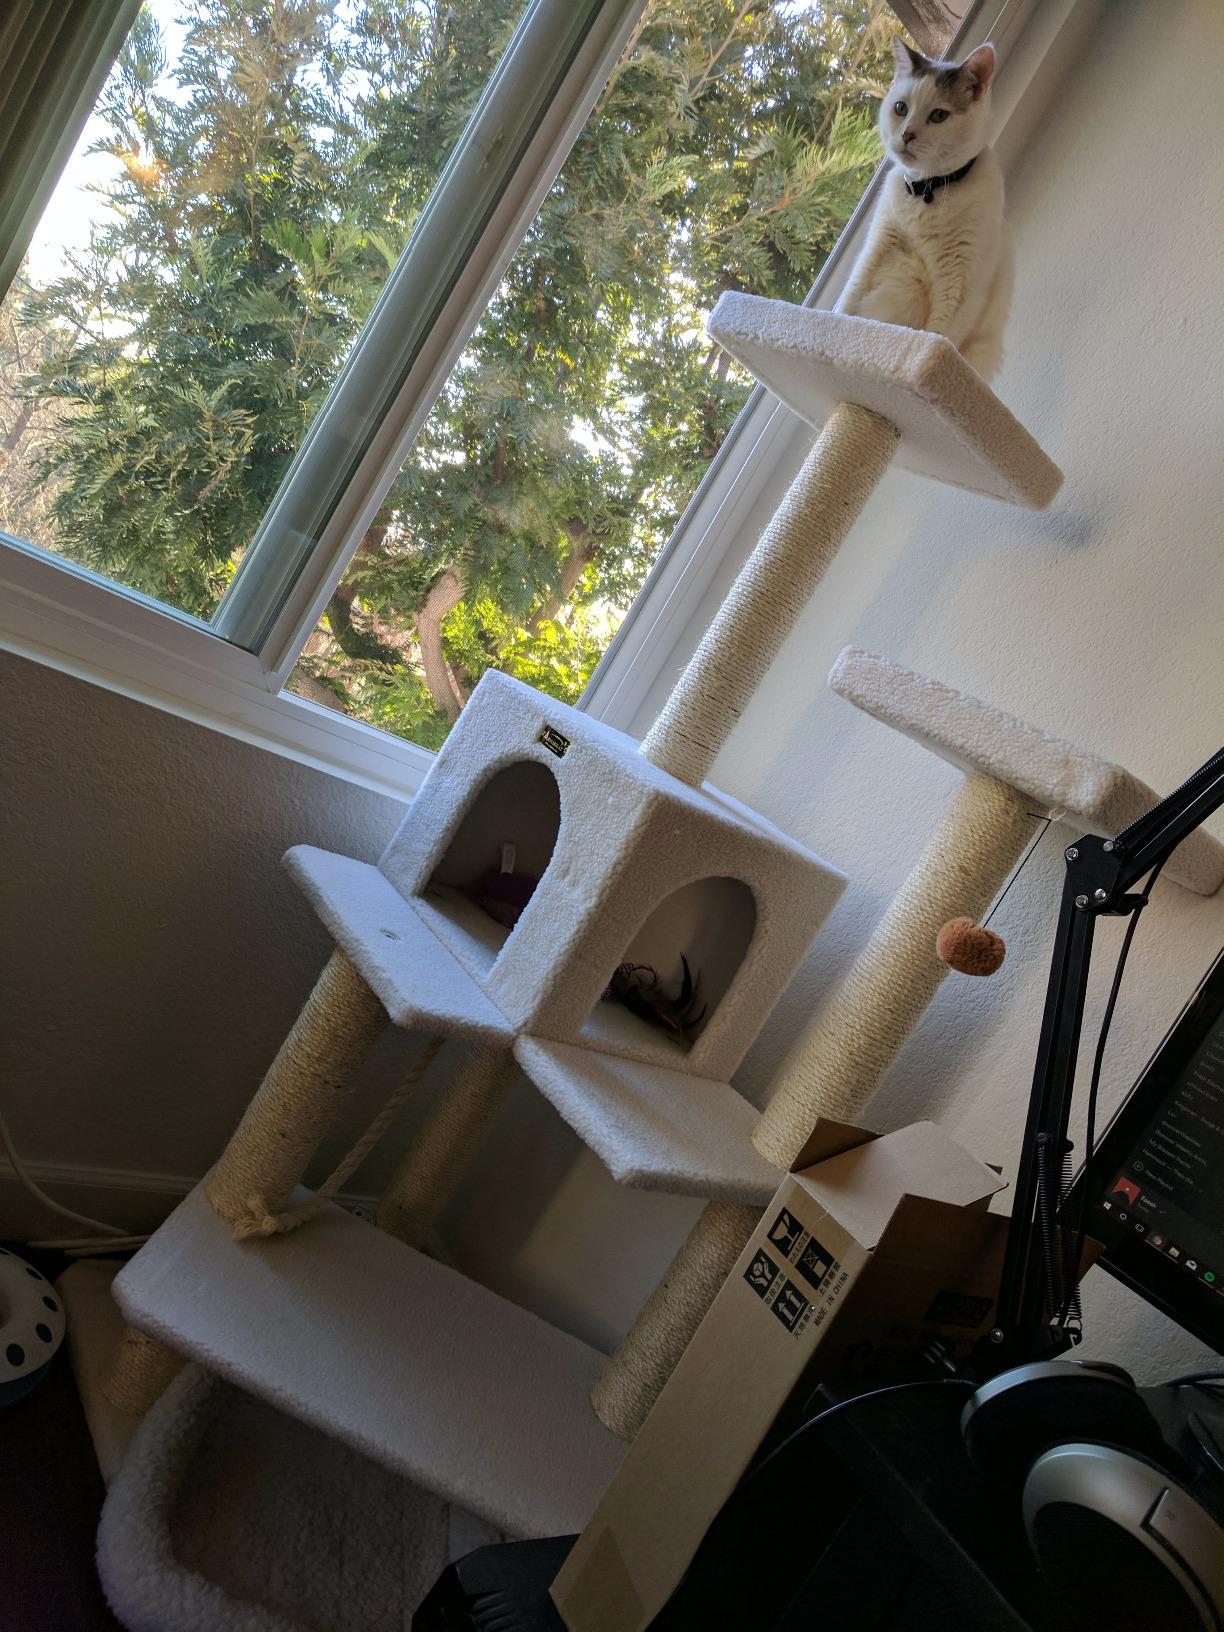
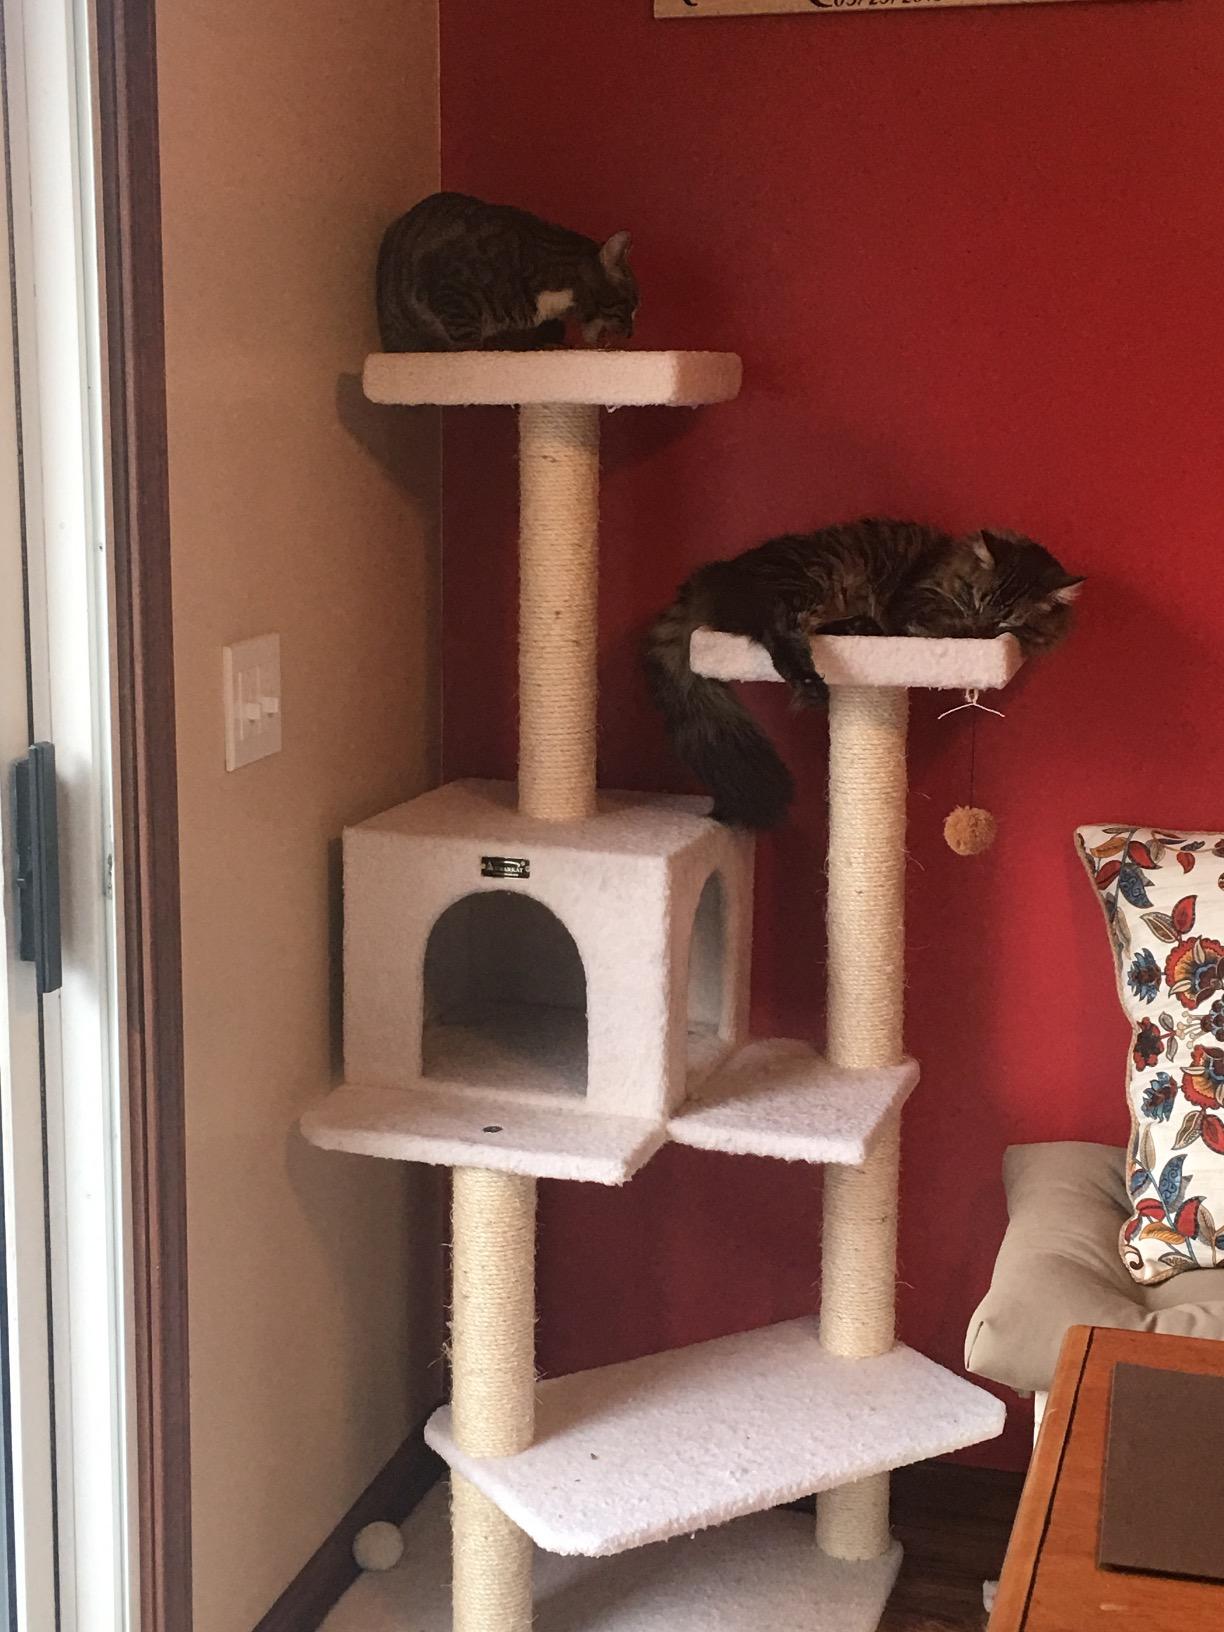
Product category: items_cat tree
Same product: yes